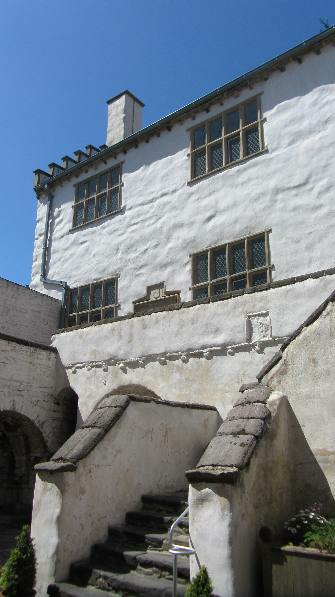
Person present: No